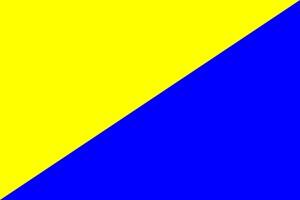
Le minarchisme est une idéologie politique dérivée du libéralisme qui préconise un État minimal, dont la légitimité est enserrée par des limites strictes.